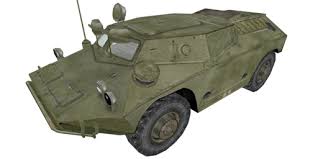
Label: BRDM